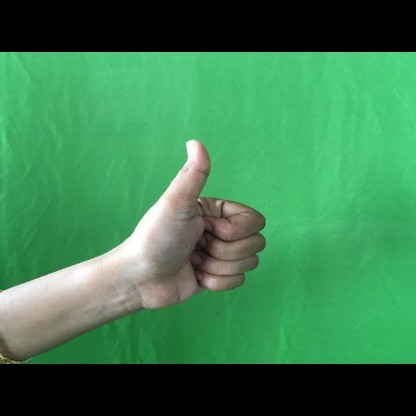
Mudra: Sikharam